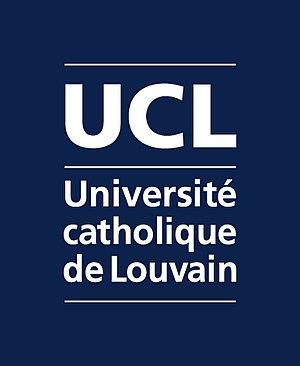
Ancien logo de l'Université catholique de Louvain (2015-2018)
Léon H. Dupriez est un économiste belge, professeur à l'Université catholique de Louvain de 1930 à 1972. De 1925 à 1928, il a travaillé à la Banque nationale de Belgique. Il a reçu le prix Francqui en 1948. Le professeur Dupriez a exercé un rôle majeur au sein de la section économie de l'université de Louvain où un bâtiment de la Faculté des sciences économiques, sociales et politiques de l'Université catholique de Louvain porte son nom.